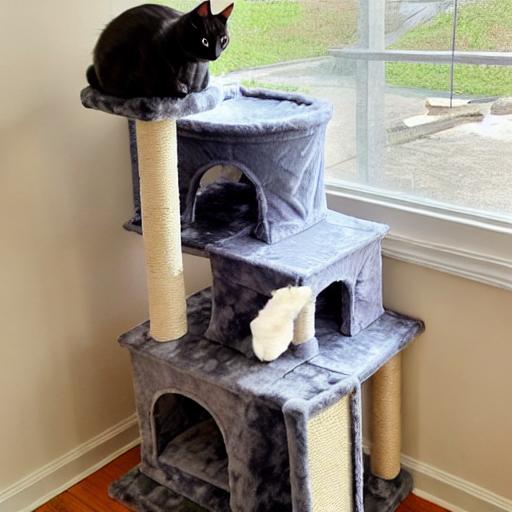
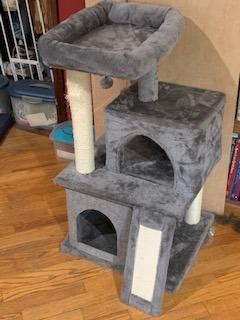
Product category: items_cat tree
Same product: no